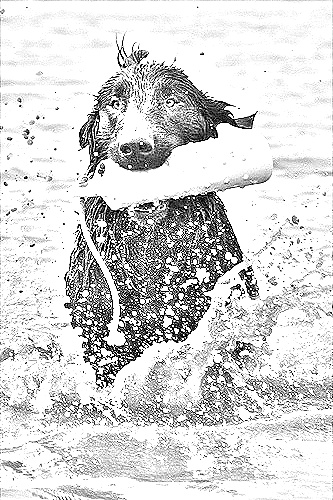
Portrait style: Sketch Portrait